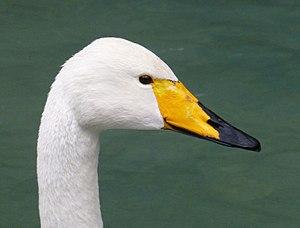
Cette liste des oiseaux au Canada provient de Bird Checklists of the World en date du mois de juillet 2018.